MCW Metrorider

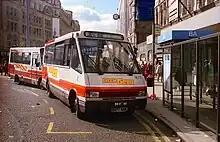
GM Buses 'Little Gem' MCW Metrorider in Piccadilly Gardens, Manchester in August 1987

The MCW Metrorider would ultimately suit the United Kingdom's newly deregulated bus industry, receiving £27 million worth of orders before production commenced. The first major order for Metroriders following the launch was from GM Buses, who would take delivery of eighty Metroriders for use on its competitive 'Little Gem' midibus operations. Many subsequent orders followed from former municipal and National Bus Company operators as well as newly-established independent bus operators, with Metroriders being delivered to companies operating in both urban and rural environments such as London Regional Transport's London Buses operations, South Wales Transport, Wilts & Dorset, and East Midland Motor Services. The final MCW Metrorider to be built was constructed by Optare at their Leeds factory in November 1989 for delivery to Kentish Bus, operating it on a London Regional Transport contract service which ran through the Rotherhithe Tunnel.